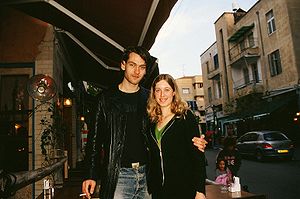
Israelere / Demografi
Israelere på gaden
Israelere er indbyggere af den moderne stat Israel.